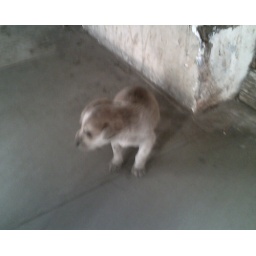
a puppy i met in delhi university campus, lucky one never saw a girl pass by without cuddling him......